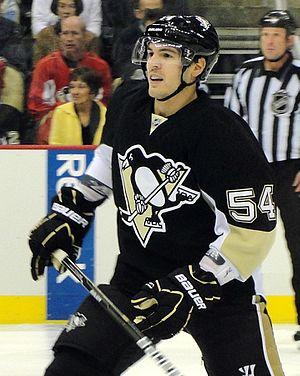
Alexandre R. Picard est un joueur professionnel canadien de hockey sur glace.